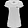
Label: T - shirt / top